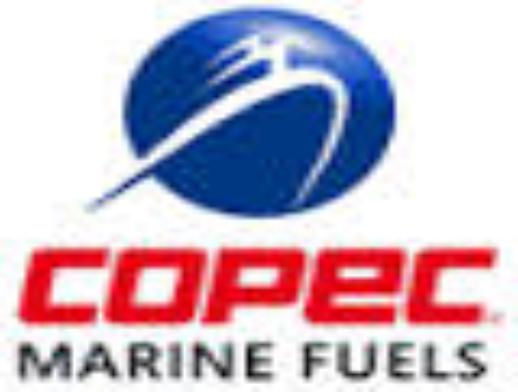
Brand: Copec
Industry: Transportation